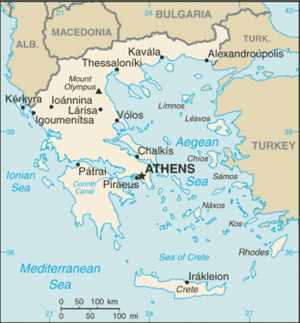
La croisière des rois est un événement mondain qui fut organisé en Méditerranée par la reine Frederika de Grèce et son époux le roi Paul Iᵉʳ, durant les étés 1954 et 1956.